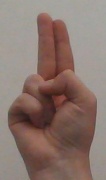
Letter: taa